Dendromecon harfordii

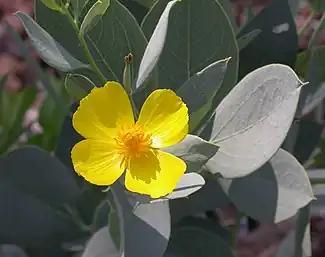
Foliage and flower.

"Dendromecon harfordii" is cultivated as an ornamental plant, for planting in native plant, drought tolerant, and wildlife gardens, and in natural landscaping projects.